Hungarians in Ukraine

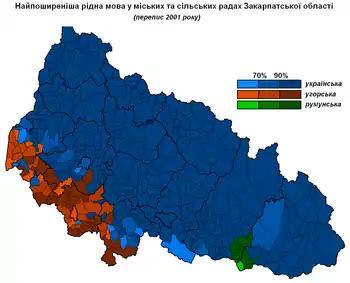
Most common mother tongue and its prevalence by urban and rural district in Zakarpattia Oblast, 2001 census

Hungary was the first country to recognize Ukraine's independence. Árpád Göncz, who was president of Hungary at the time, was invited to visit the region, and a joint declaration, followed in December 1991 by a state treaty, acknowledged that the ethnic Hungarian minority had collective as well as individual rights. The treaty provided for the preservation of their ethnic, cultural, linguistic, and religious identities; education at all levels in the mother tongue; and the ethnic Hungarians' participation in local authorities charged with minority affairs.